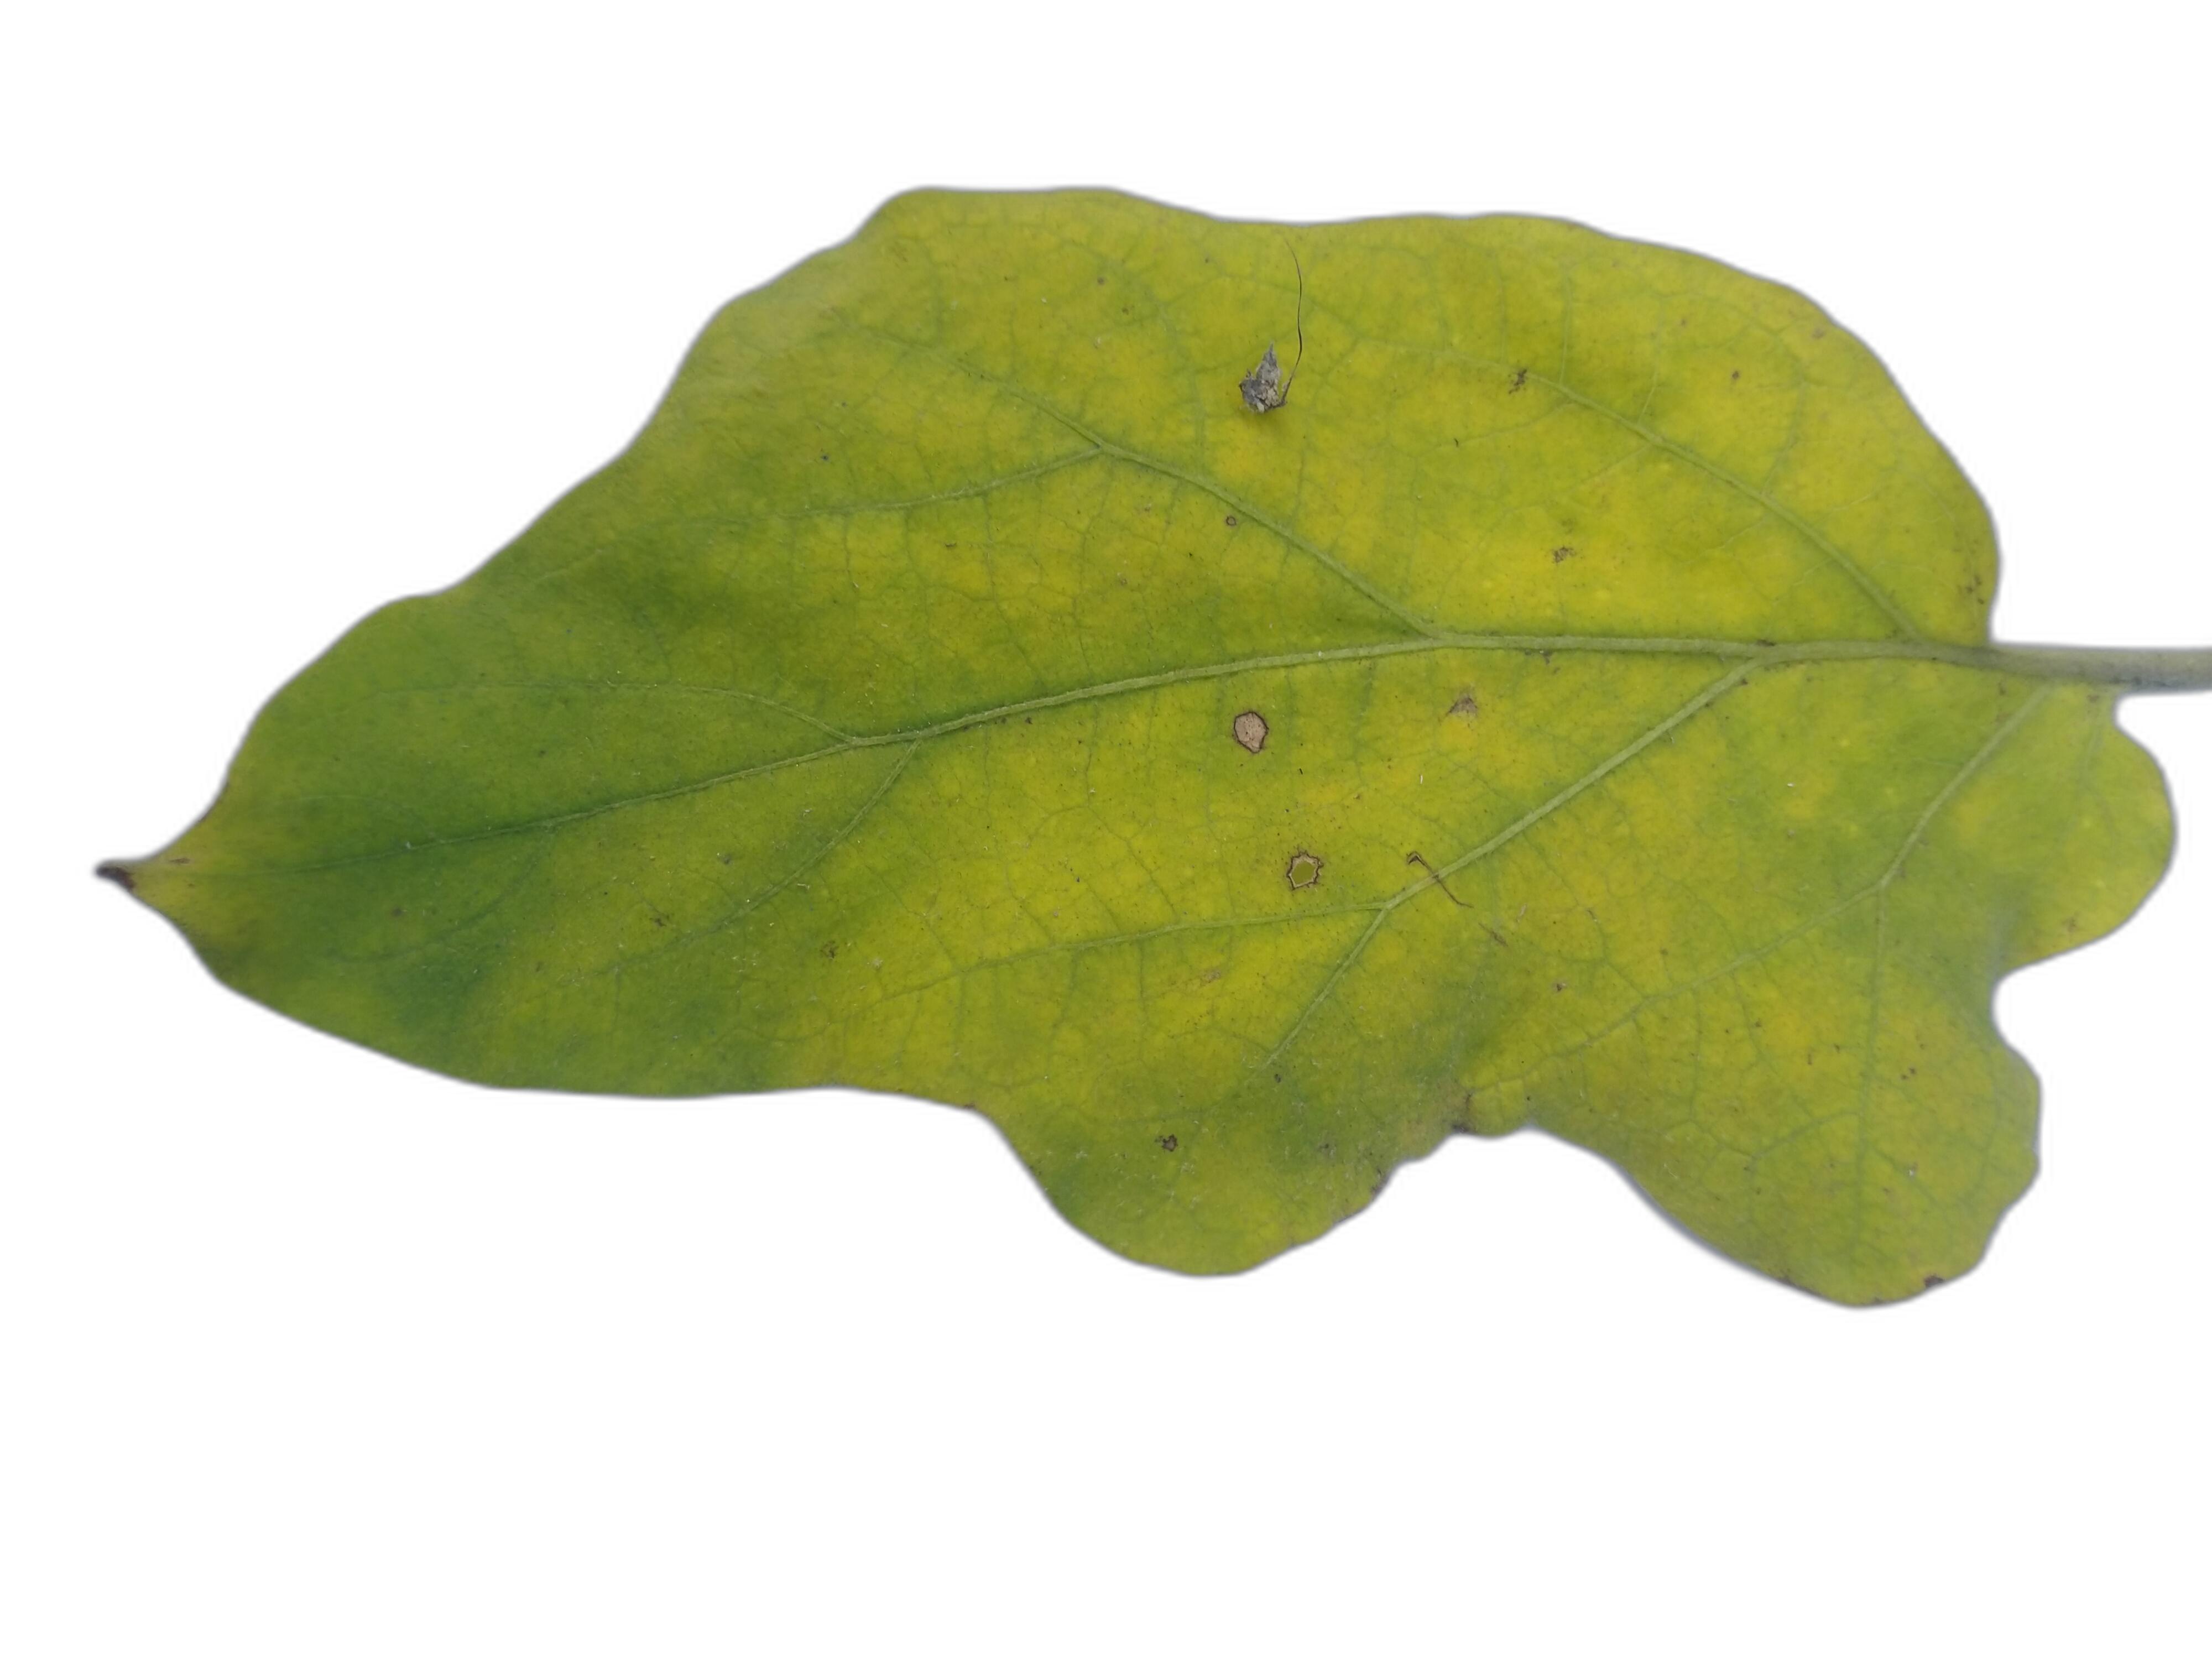
Label: Mosaic Virus Disease